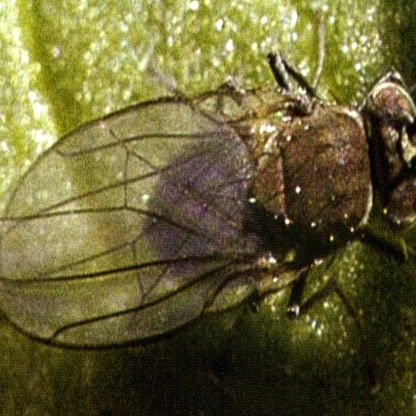
Nhãn: Rầy Nâu (Brown Plant Hopper)